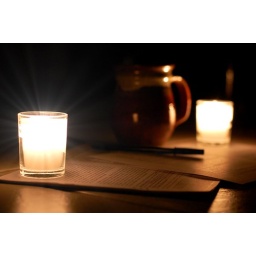
My new seminary ritual is to read by candle light....Not gonna lie, I rock the hood as well, hah...